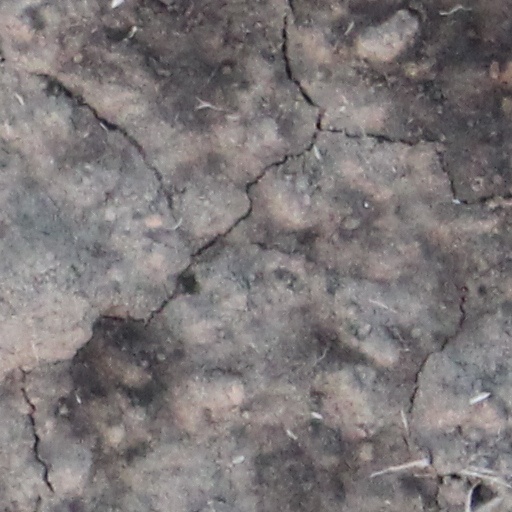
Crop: wheat